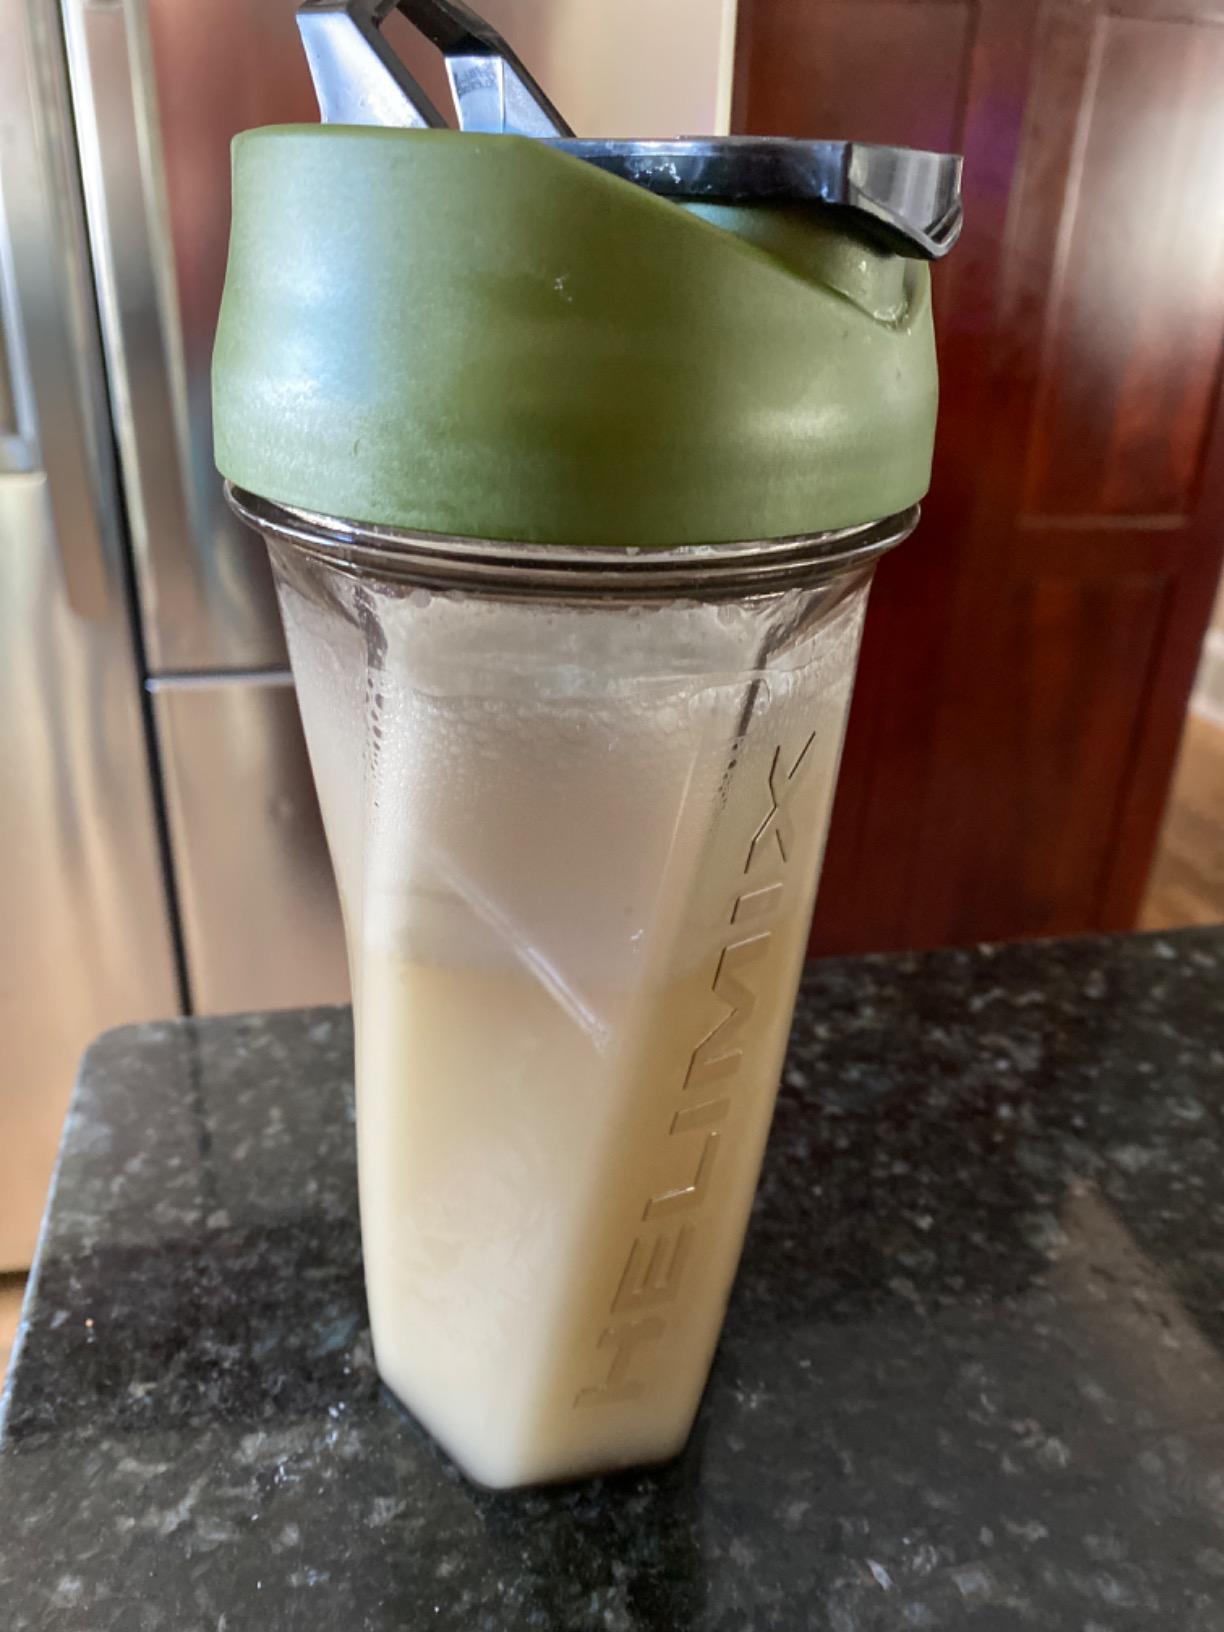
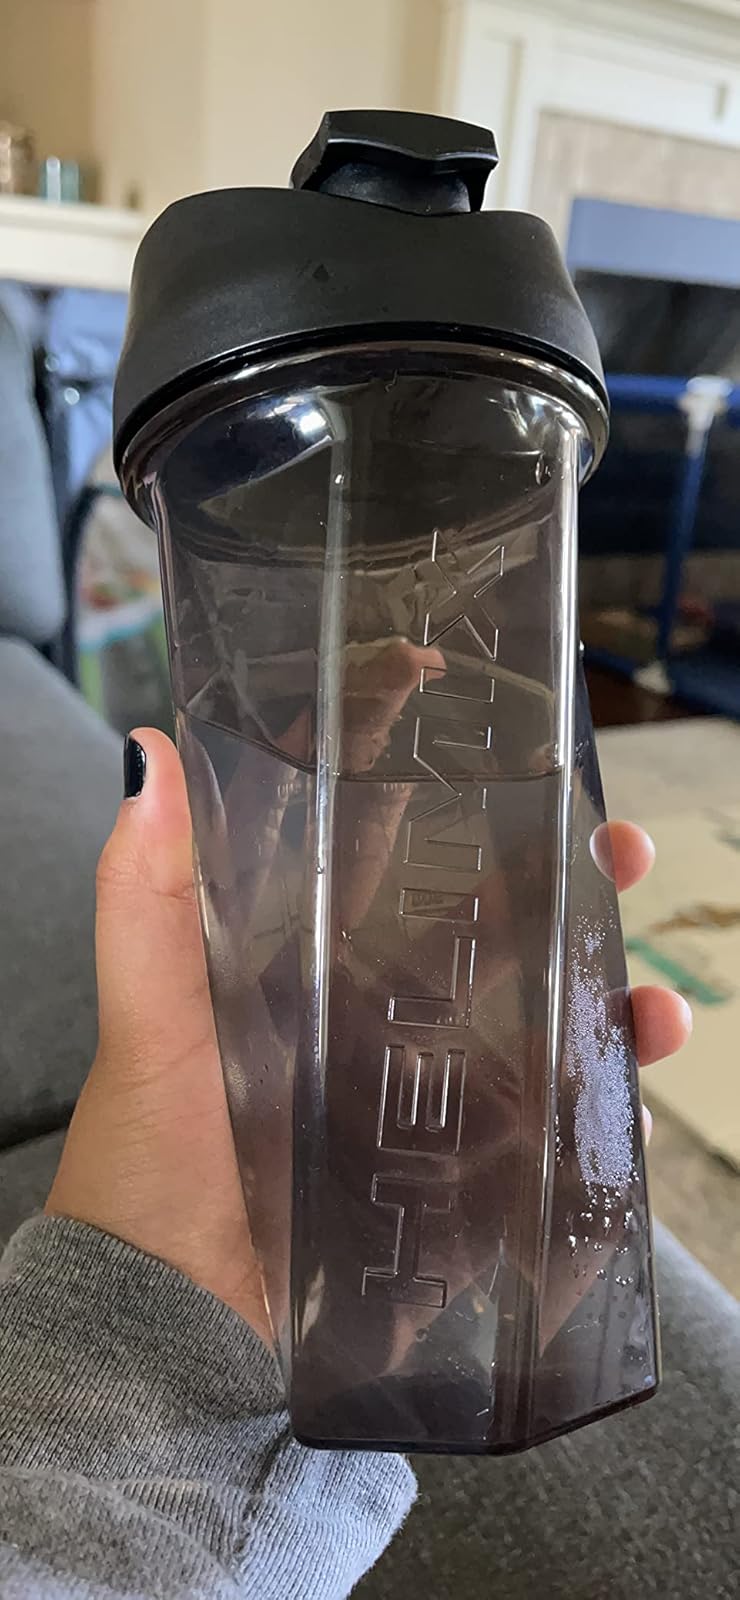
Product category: items_blender
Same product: no